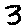
Label: 3